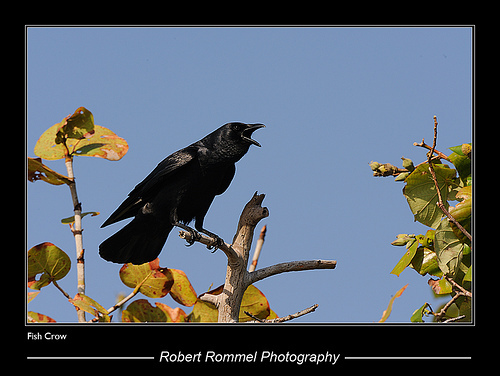
a large solid black bird with wide outer retrices and a medium black bill.
this bird is medium sized with a beautiful glossy black body and beak.
a bird with a large black bill and deep black plumage covering its entire body.
this bird is black in color with a black beak, and black eye rings.
this is an all black bird with a short, skinny bill.
this bird has wings that are black and has a thick billthe bird has a black back,black bill and black crown.
this bird is all black and has a long, pointy beak.
this bird is all black and has a long, pointy beak.
this bird has wings that are black and has a big bill
Species: Fish Crow